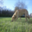
Label: dog